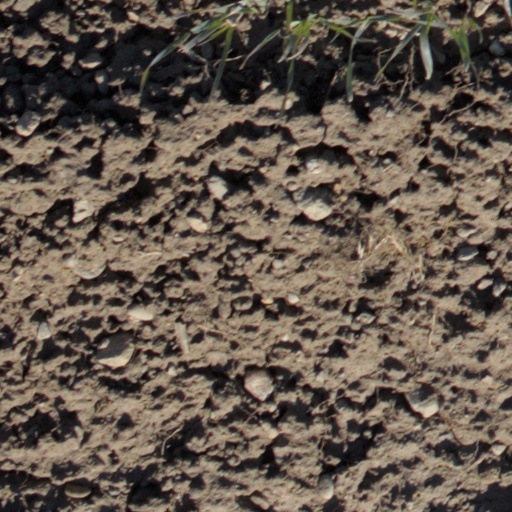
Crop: wheat